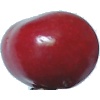
Label: Cherry 2